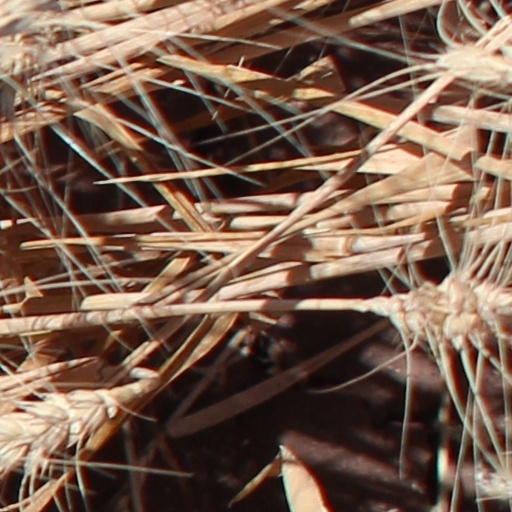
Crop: wheat